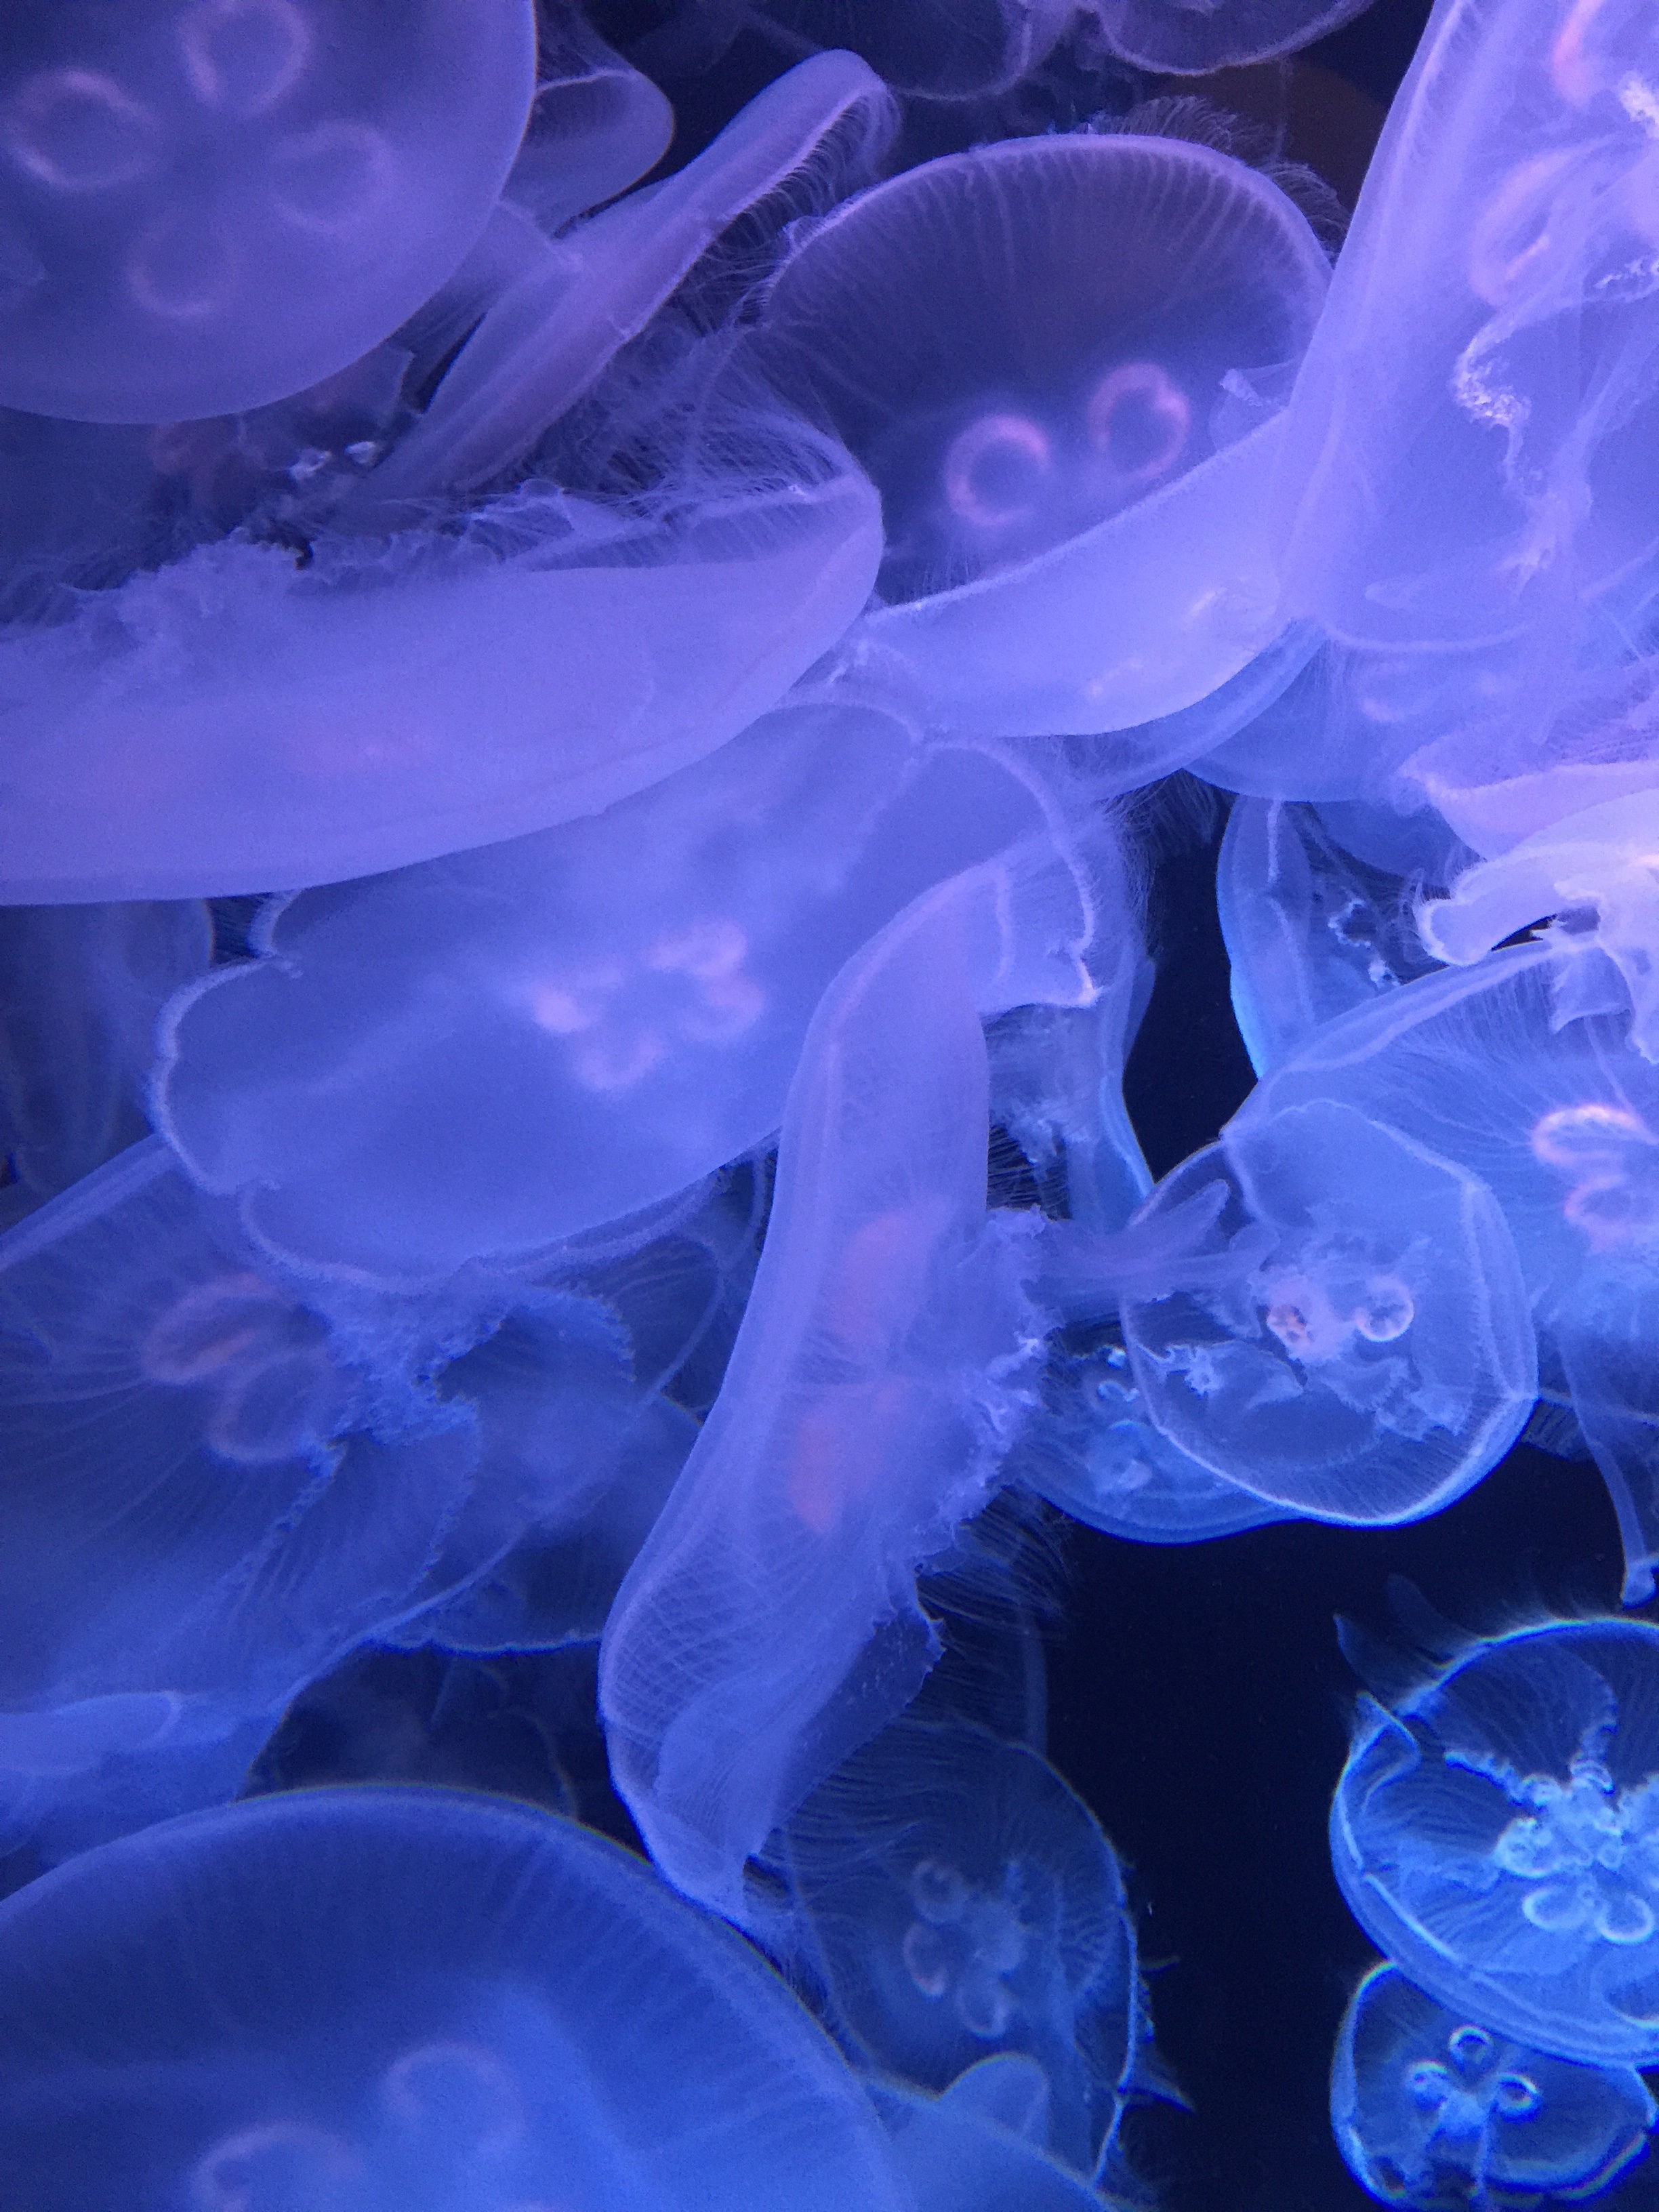
flower, petal, biology, jellyfish, blue, invertebrate, cnidaria, marine biology, marine invertebrates